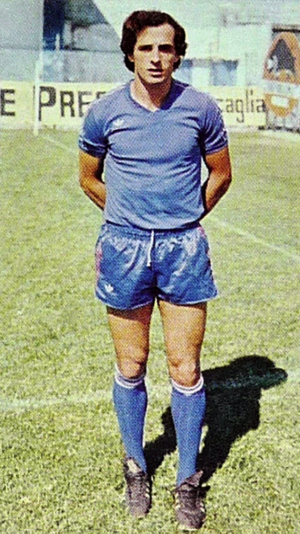
La finale de la Coupe UEFA 1977-1978 est la 7ᵉ finale de la Coupe de l'UEFA, organisée par l'UEFA. Elle prend la forme d'une double confrontation aller-retour prenant place le 26 avril et 9 mai 1978, respectivement au Stade Armand-Cesari de Furiani, en France, et au Philips Stadion d'Eindhoven, aux Pays-Bas.